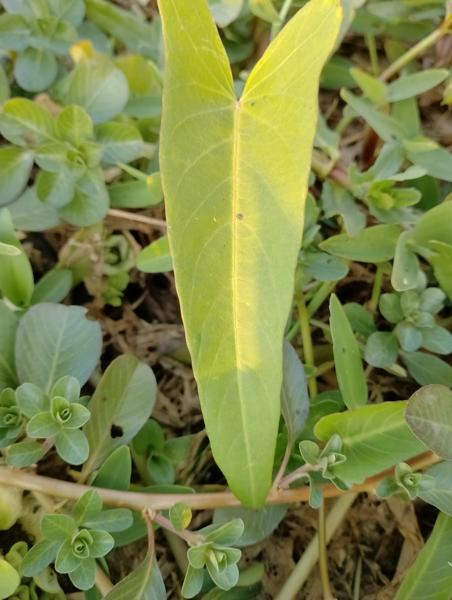
Weed species: Ipomoea aquatic